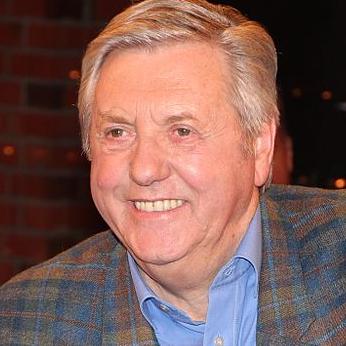
Age: 72